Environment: real
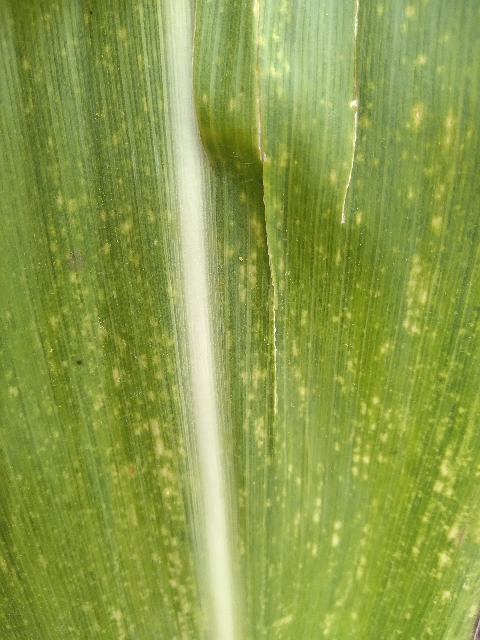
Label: lethal_necrosis